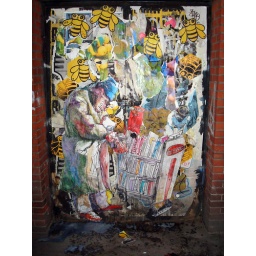
Enlarged drawing on paper with acrylic paint on doors by street artist ELBOW-TOE.